Inchlonaig

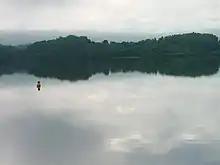
Inchlonaig viewed from Luss across Loch Lomond

Inchlonaig is the most northerly of the larger islands in the Loch Lomond, just south of where it narrows into a ribbon loch, and north of Inchconnachan.